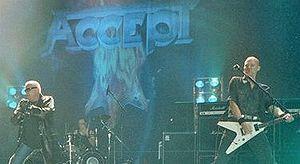
Accept est un groupe de heavy metal allemand, originaire de Solingen. Il est fondé par le chanteur Udo Dirkschneider et par le guitariste Michael Wagener. Le groupe débute sous le nom de Band X, en 1968, avant de prendre le nom d'Accept, en 1971. Il ne commence une carrière professionnelle qu'à la fin des années 1970. Le groupe se dissout et se reforme plusieurs fois ; dernièrement en 2009. Il est notamment reconnu pour avoir joué un rôle important dans l'essor du speed metal, avec leur chanson Fast as a Shark. L'album Balls to the Wall, sorti en 1983, est vu comme l'un des disques classiques de l'histoire du metal.